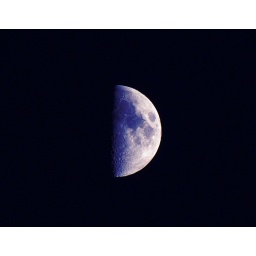
Half moon visible on a clear night sky above the house. Just wish I had a longer lense.